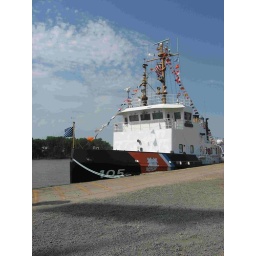
A coast guard ship that was docked in the Port of Monroe, alongside the Niagara.